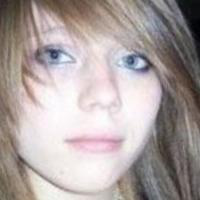
Age group: age 11-20